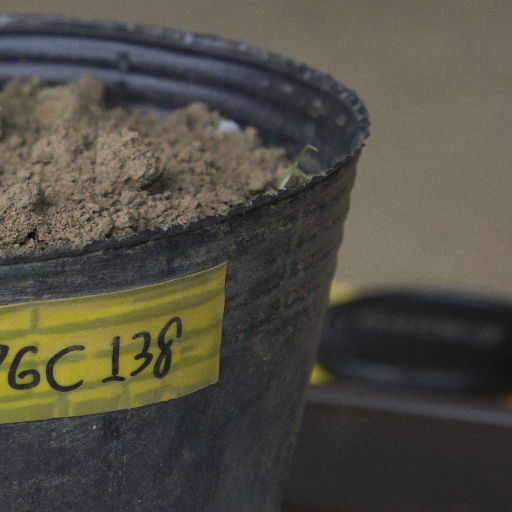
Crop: soybean